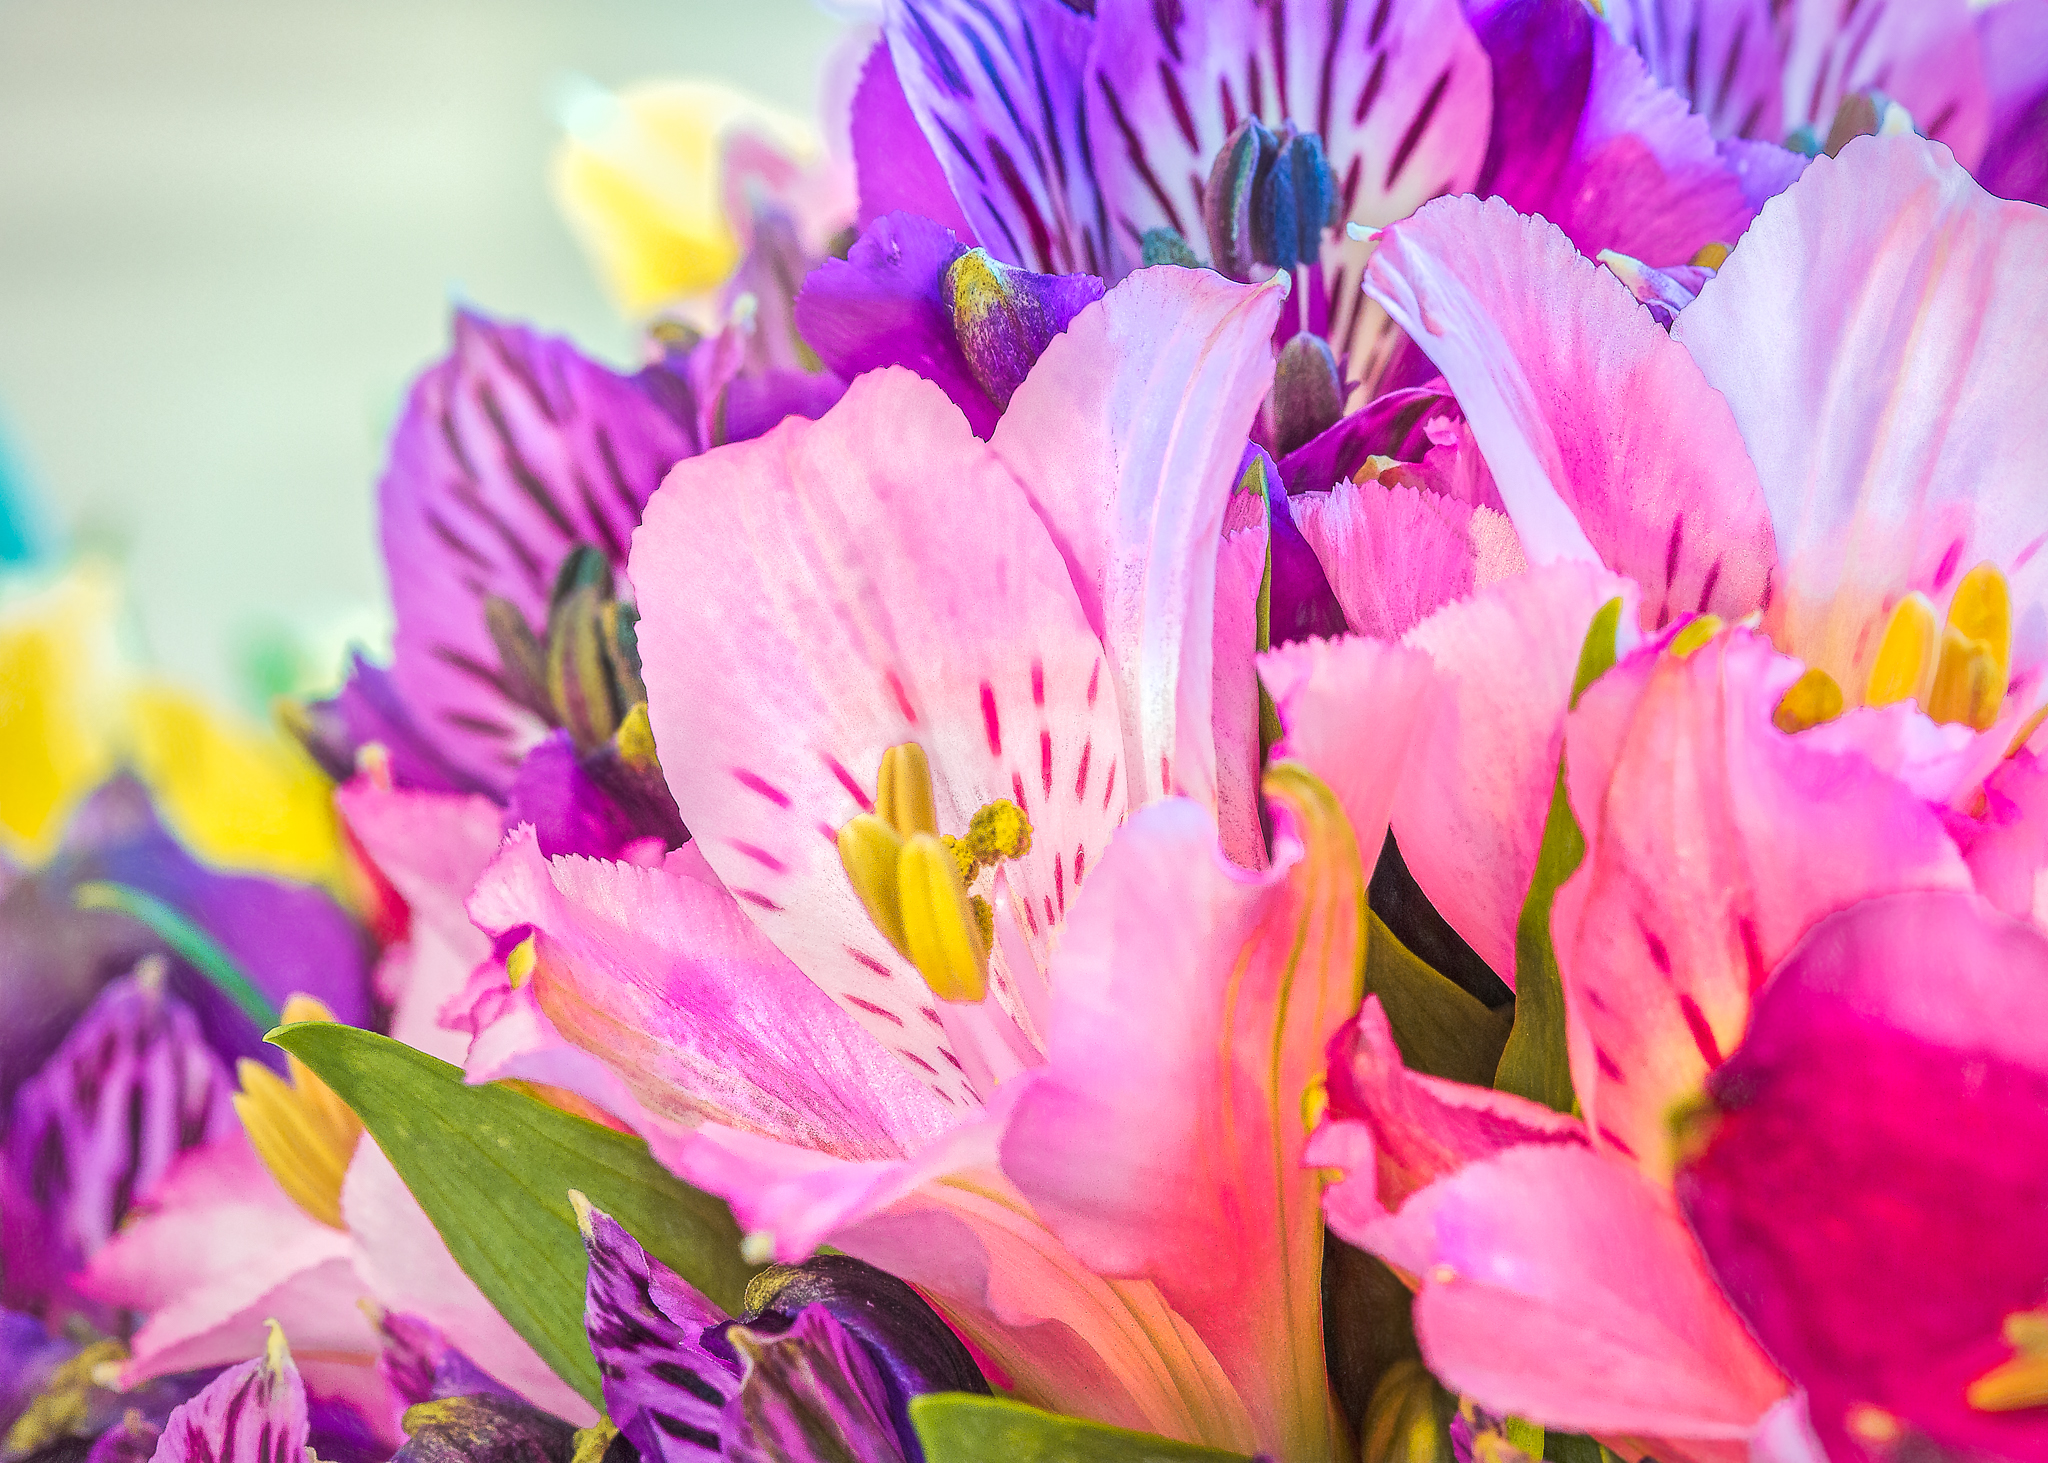
blossom, plant, photography, flower, petal, bouquet, botany, colorful, closeup, pink, flora, flowers, close up, bright, multicolored, alstroemeria, digitalart, hss, processed, macro photography, flowering plant, land plant